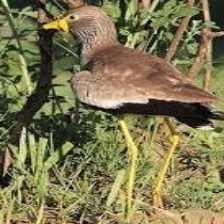
Species: WATTLED LAPWING
Scientific name: VANELLUS INDICUS